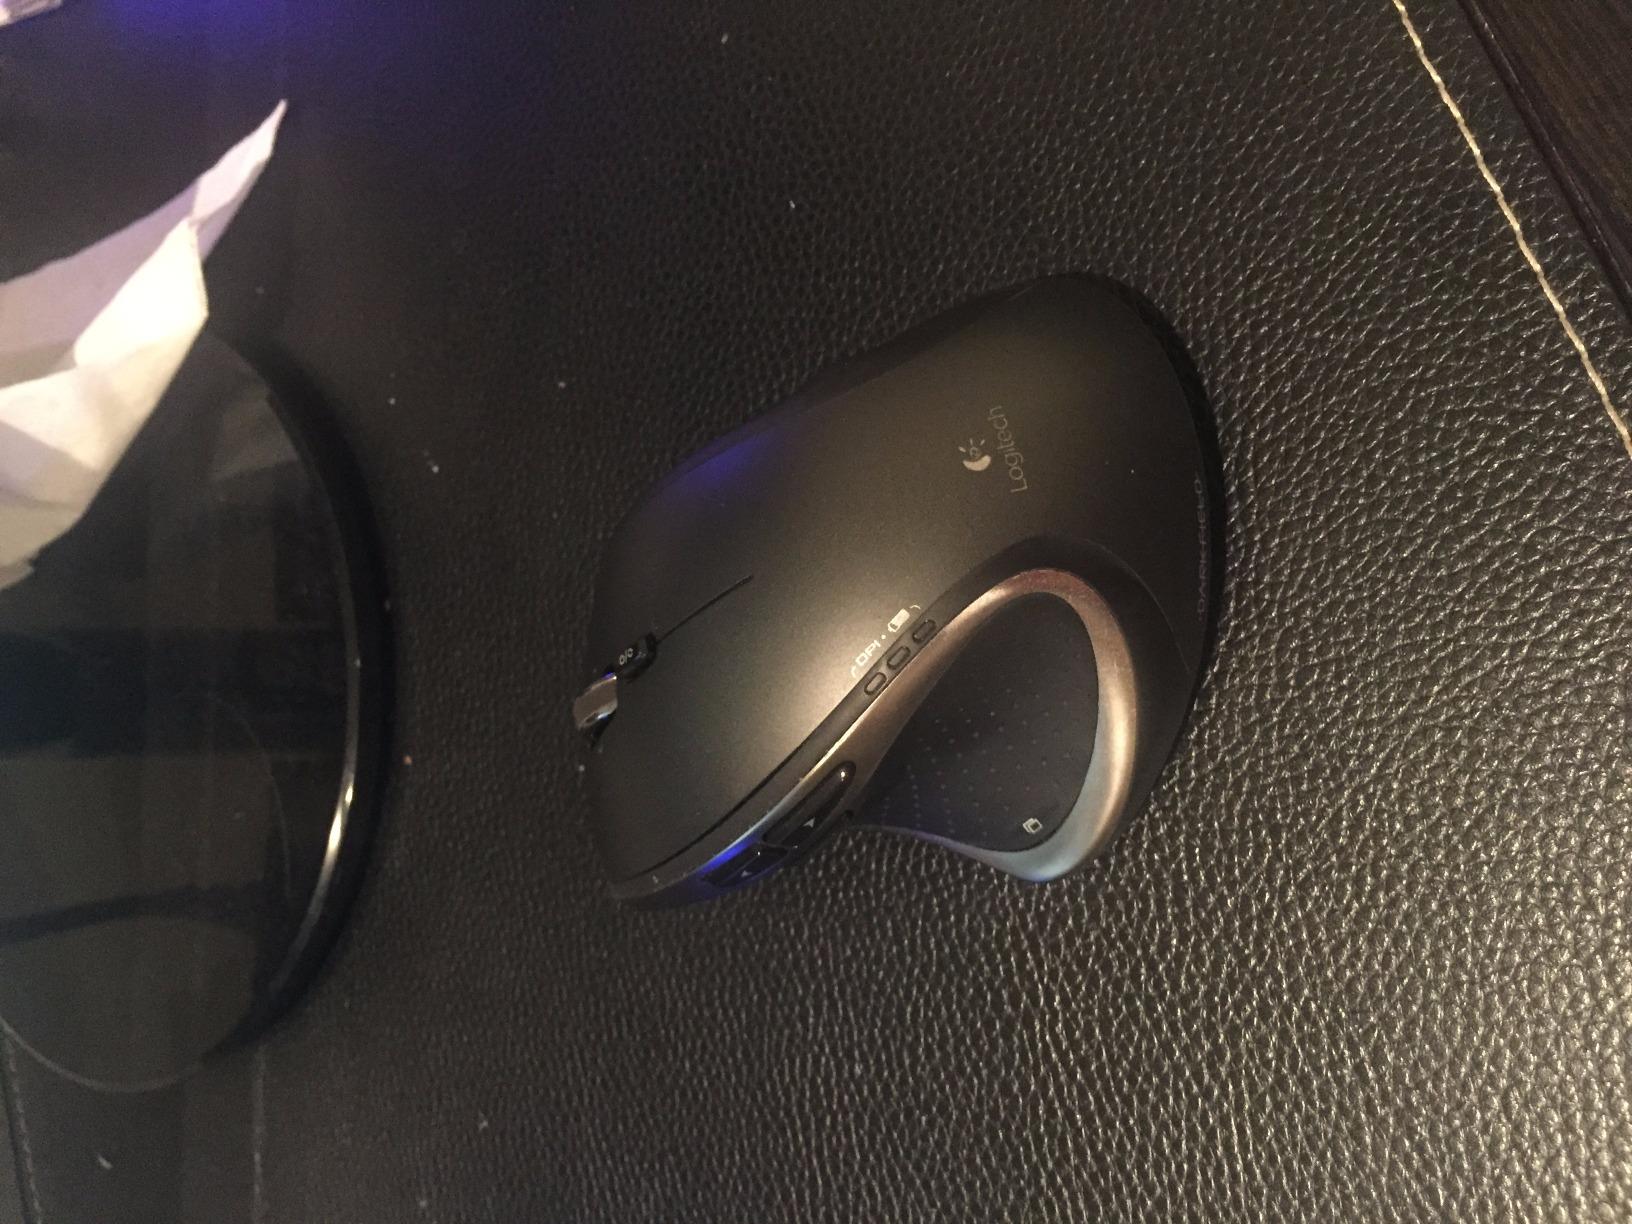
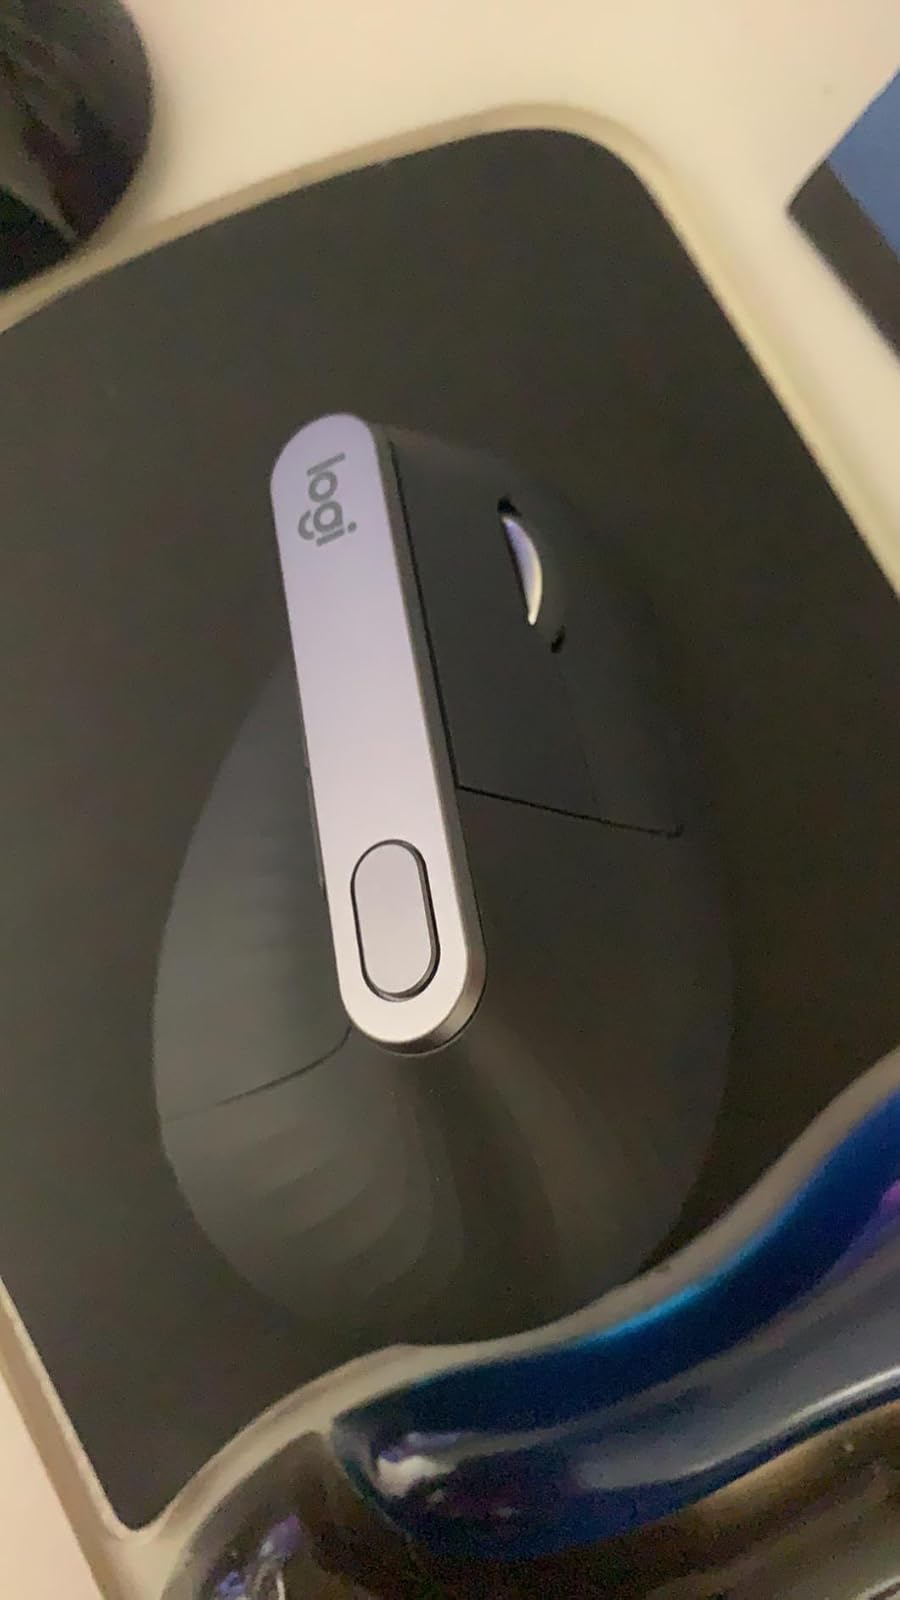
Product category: mouse
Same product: no